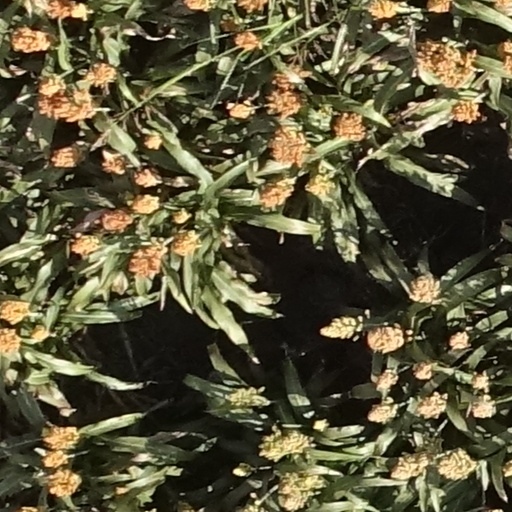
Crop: sorghum